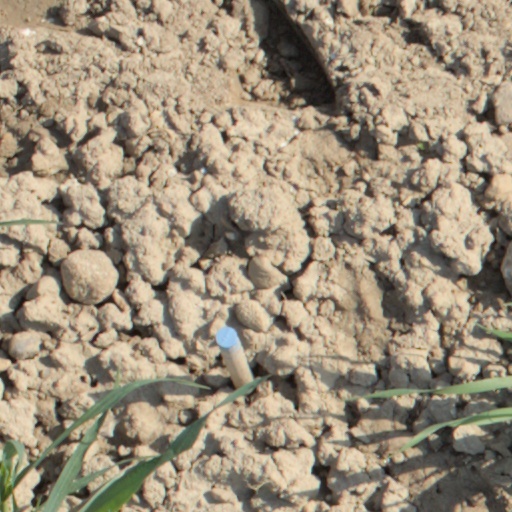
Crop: wheat